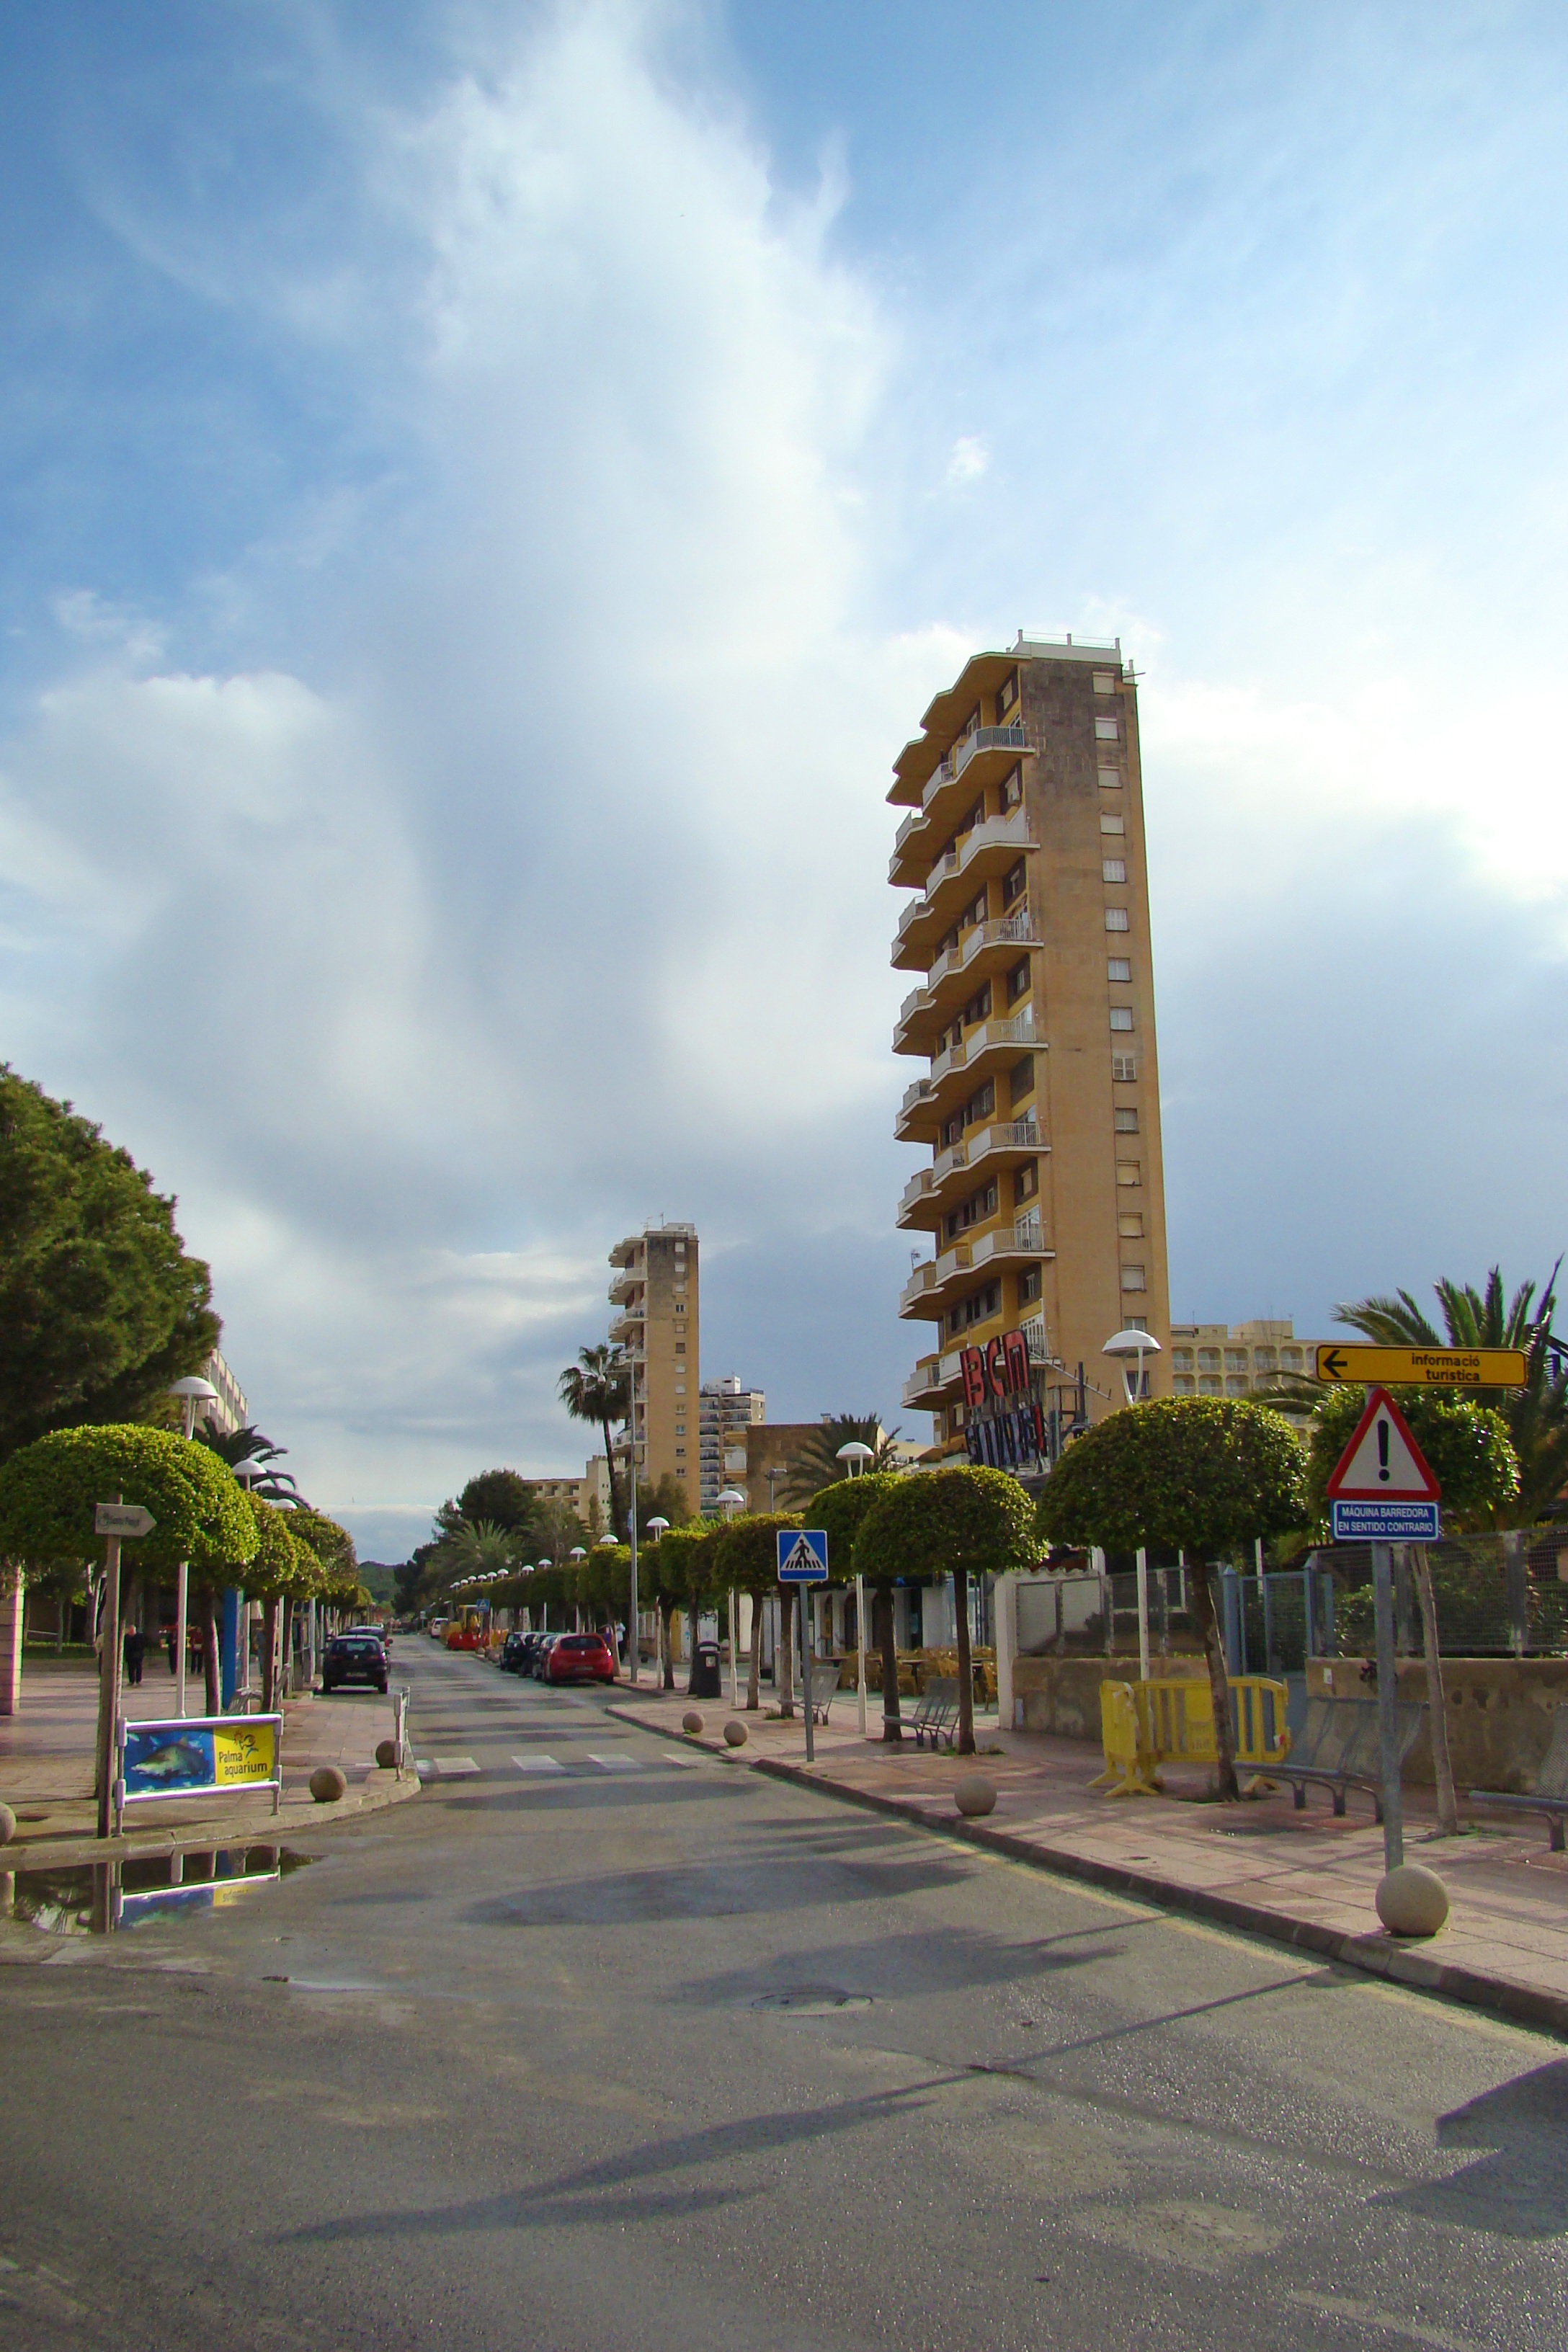
beach, tree, architecture, boardwalk, road, street, town, building, city, skyscraper, walkway, cityscape, downtown, vacation, tower, landmark, tower block, spain, tour, hotel, town square, majorca, neighbourhood, urban area, residential area, human settlement, arecales